Haaretz

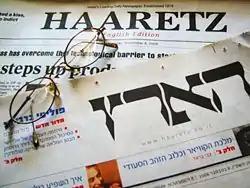
Front page of the Hebrew and English editions

In 2022, a TGI survey found that "Haaretz" was the newspaper with the third largest readership in Israel, with an exposure rate of 4.7%, below "Israel Hayom"'s rate of 31% and 's 23.9%.